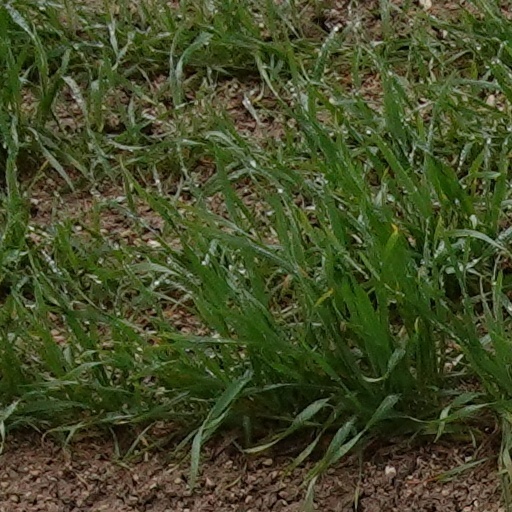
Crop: wheat